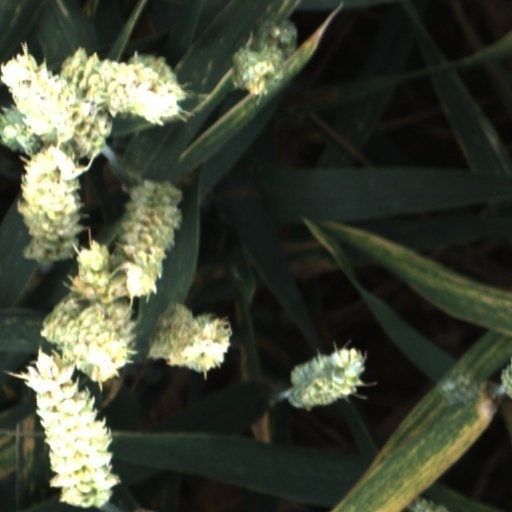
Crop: wheat